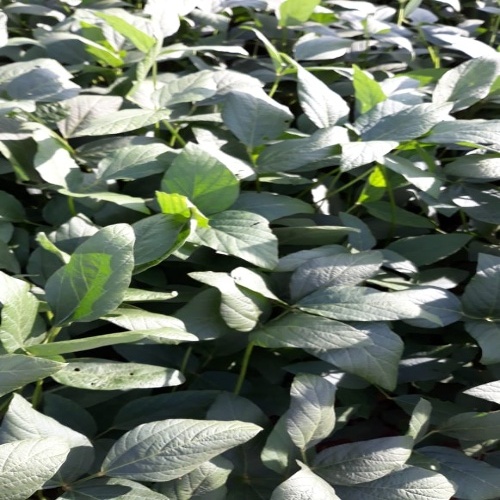
Label: Diabrotica_speciosa